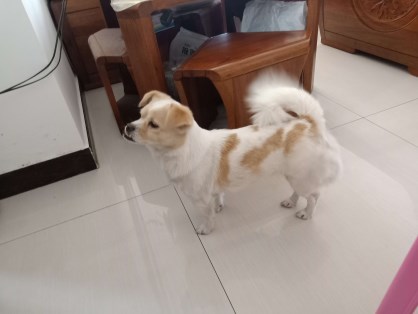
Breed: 3336-n000121-chinese_rural_dog